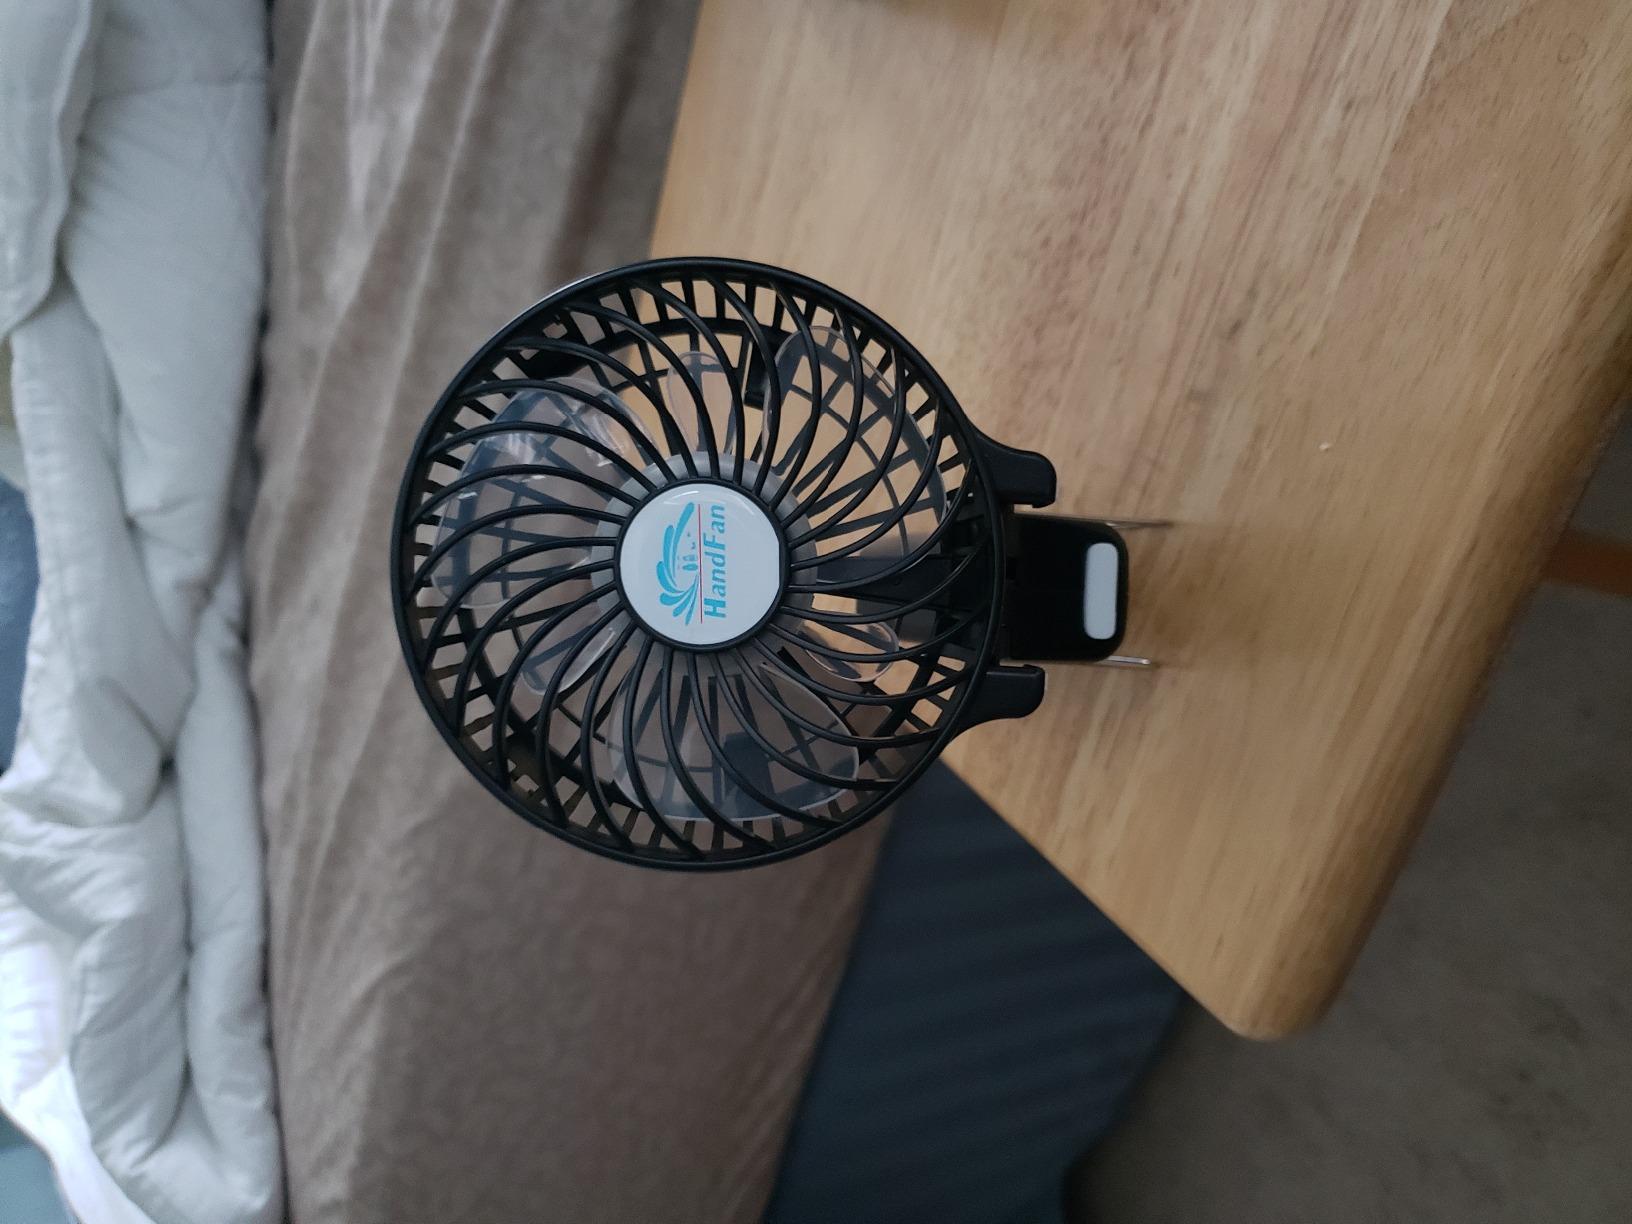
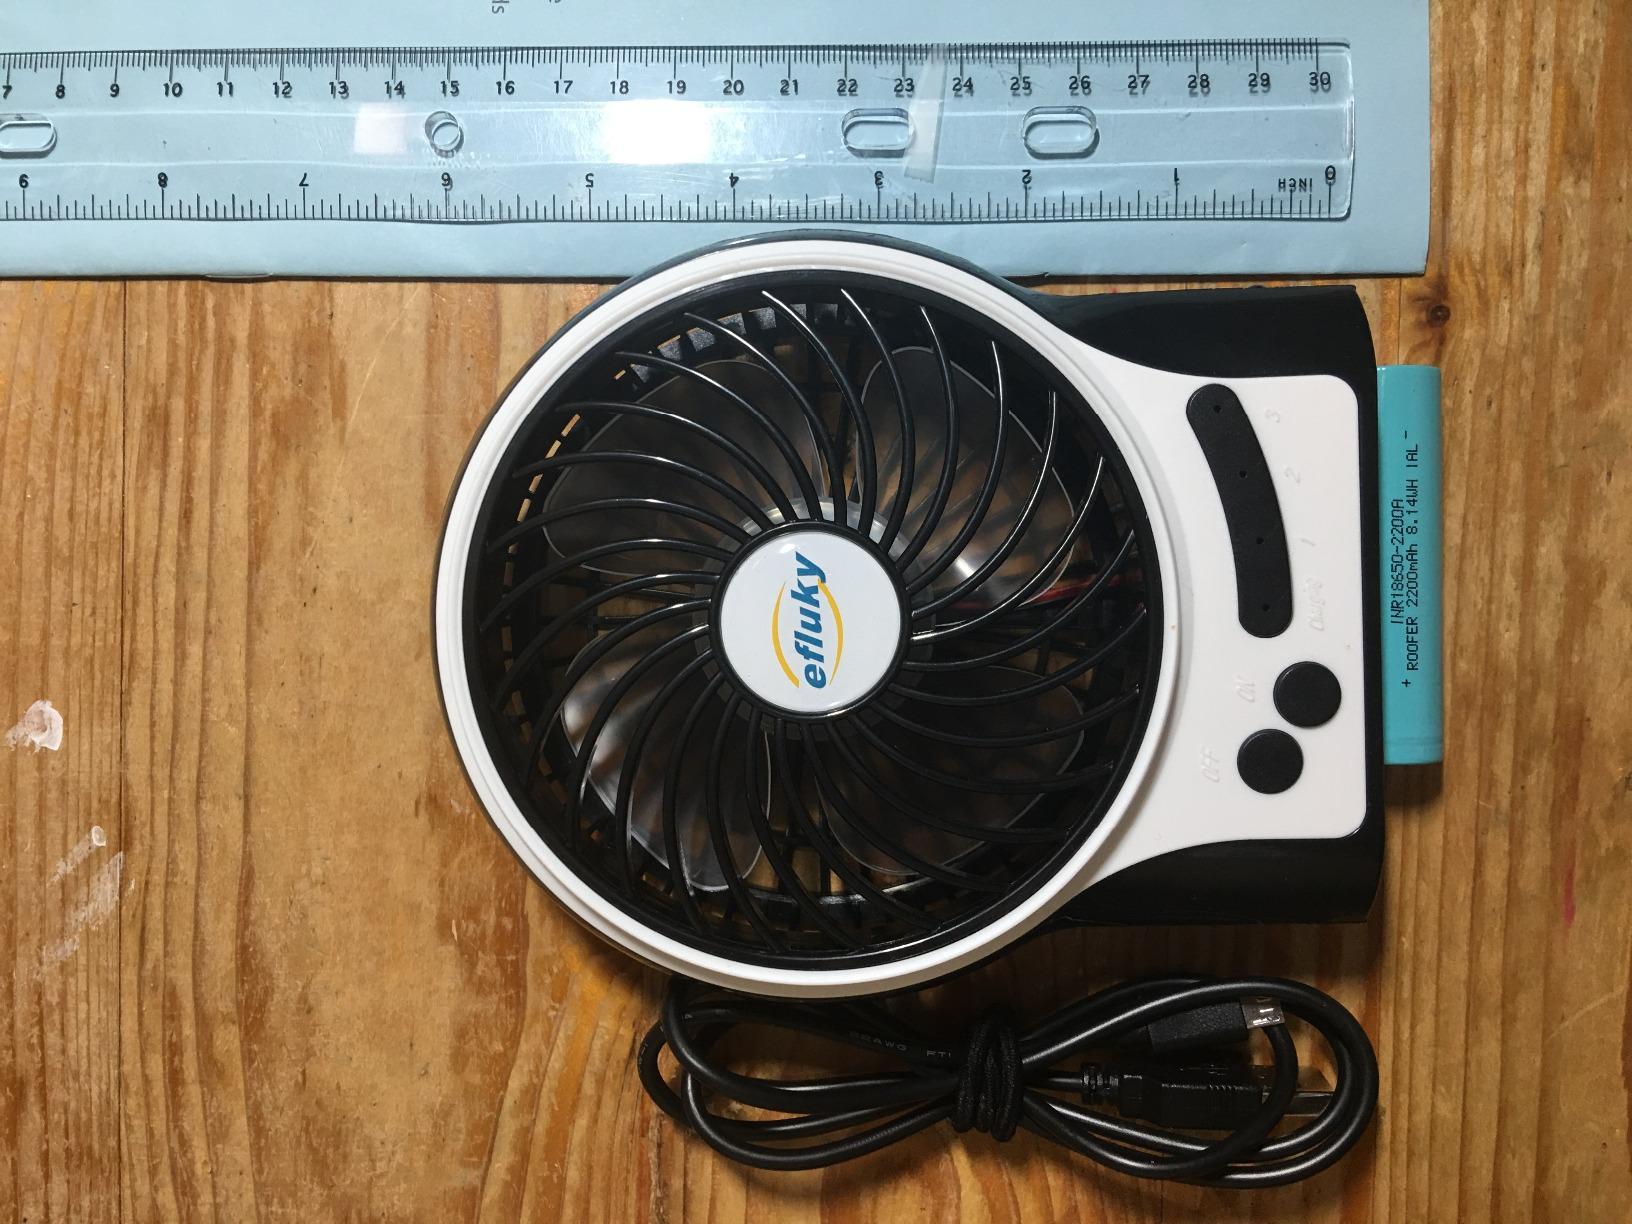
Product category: fan
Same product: no